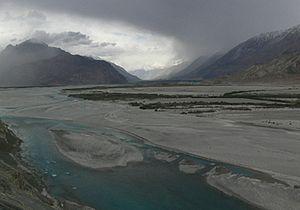
Le Shoyk est une rivière indienne puis pakistanaise d'une longueur de 550 km qui coule dans les régions du Jammu-et-Cachemire et du Gilgit-Baltistan. Il est un affluent de l'Indus.